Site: brandenburg
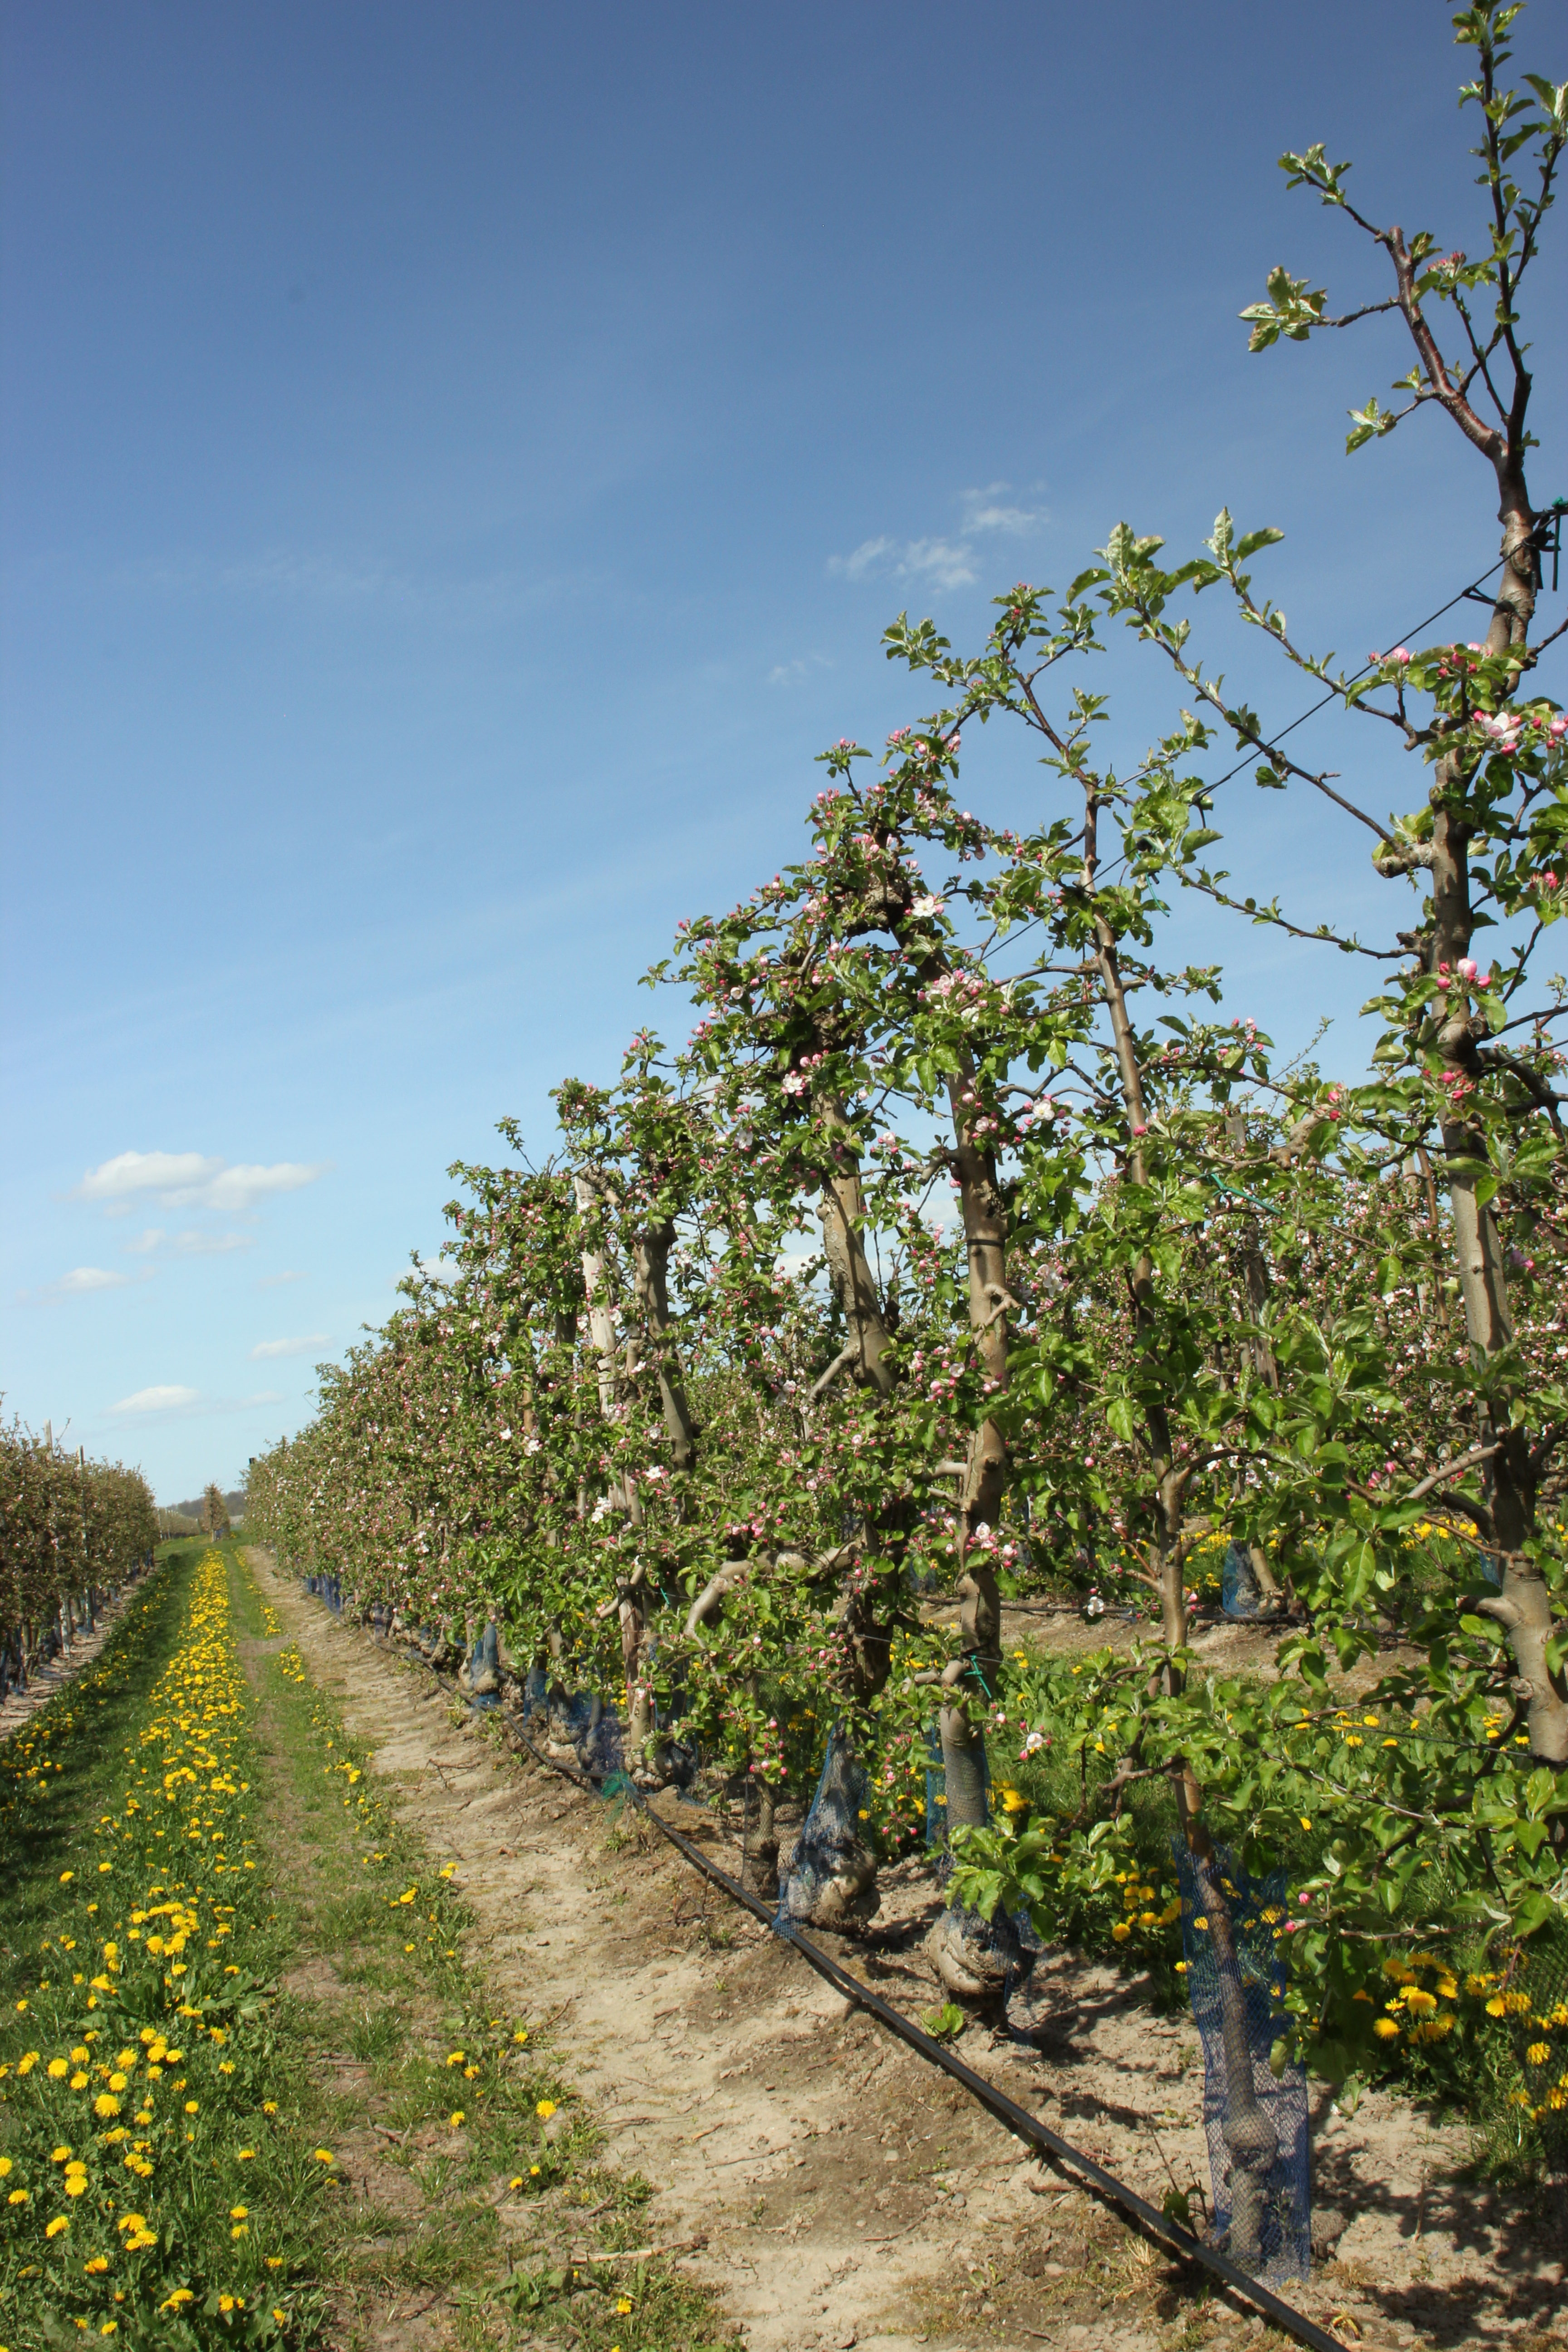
Growth stage (BBCH 57): Inflorescence emergence